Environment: real
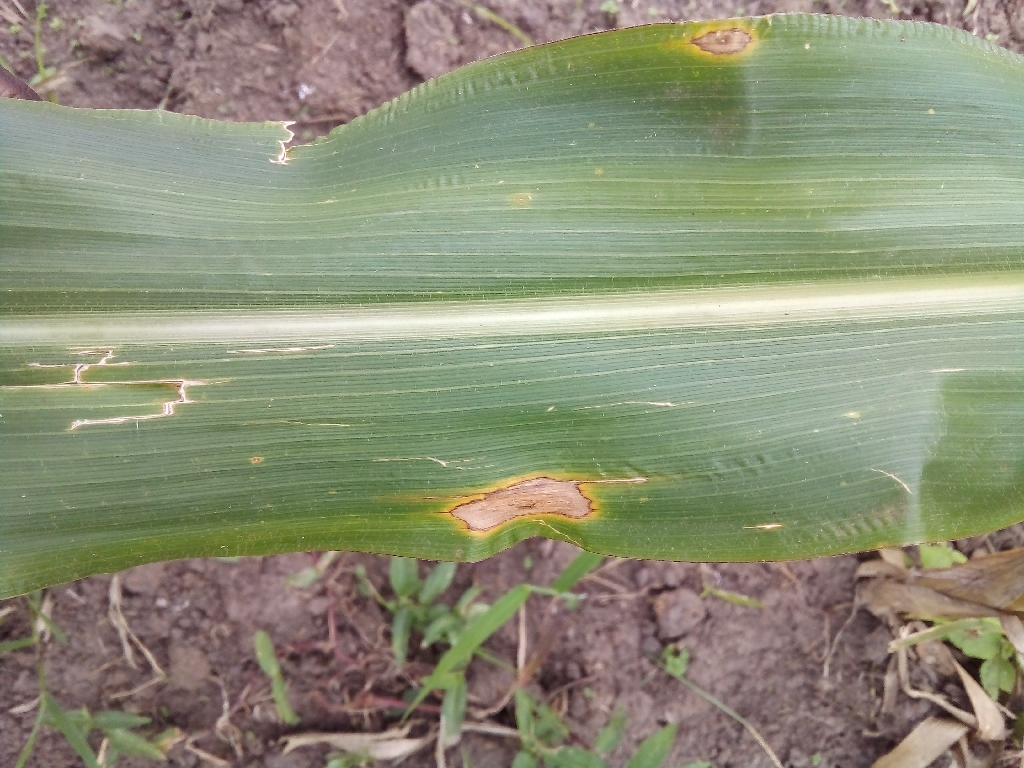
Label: northern_corn_leaf_blight